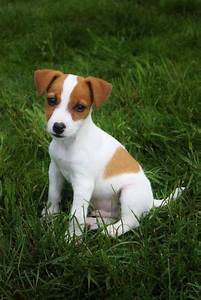
Label: cane